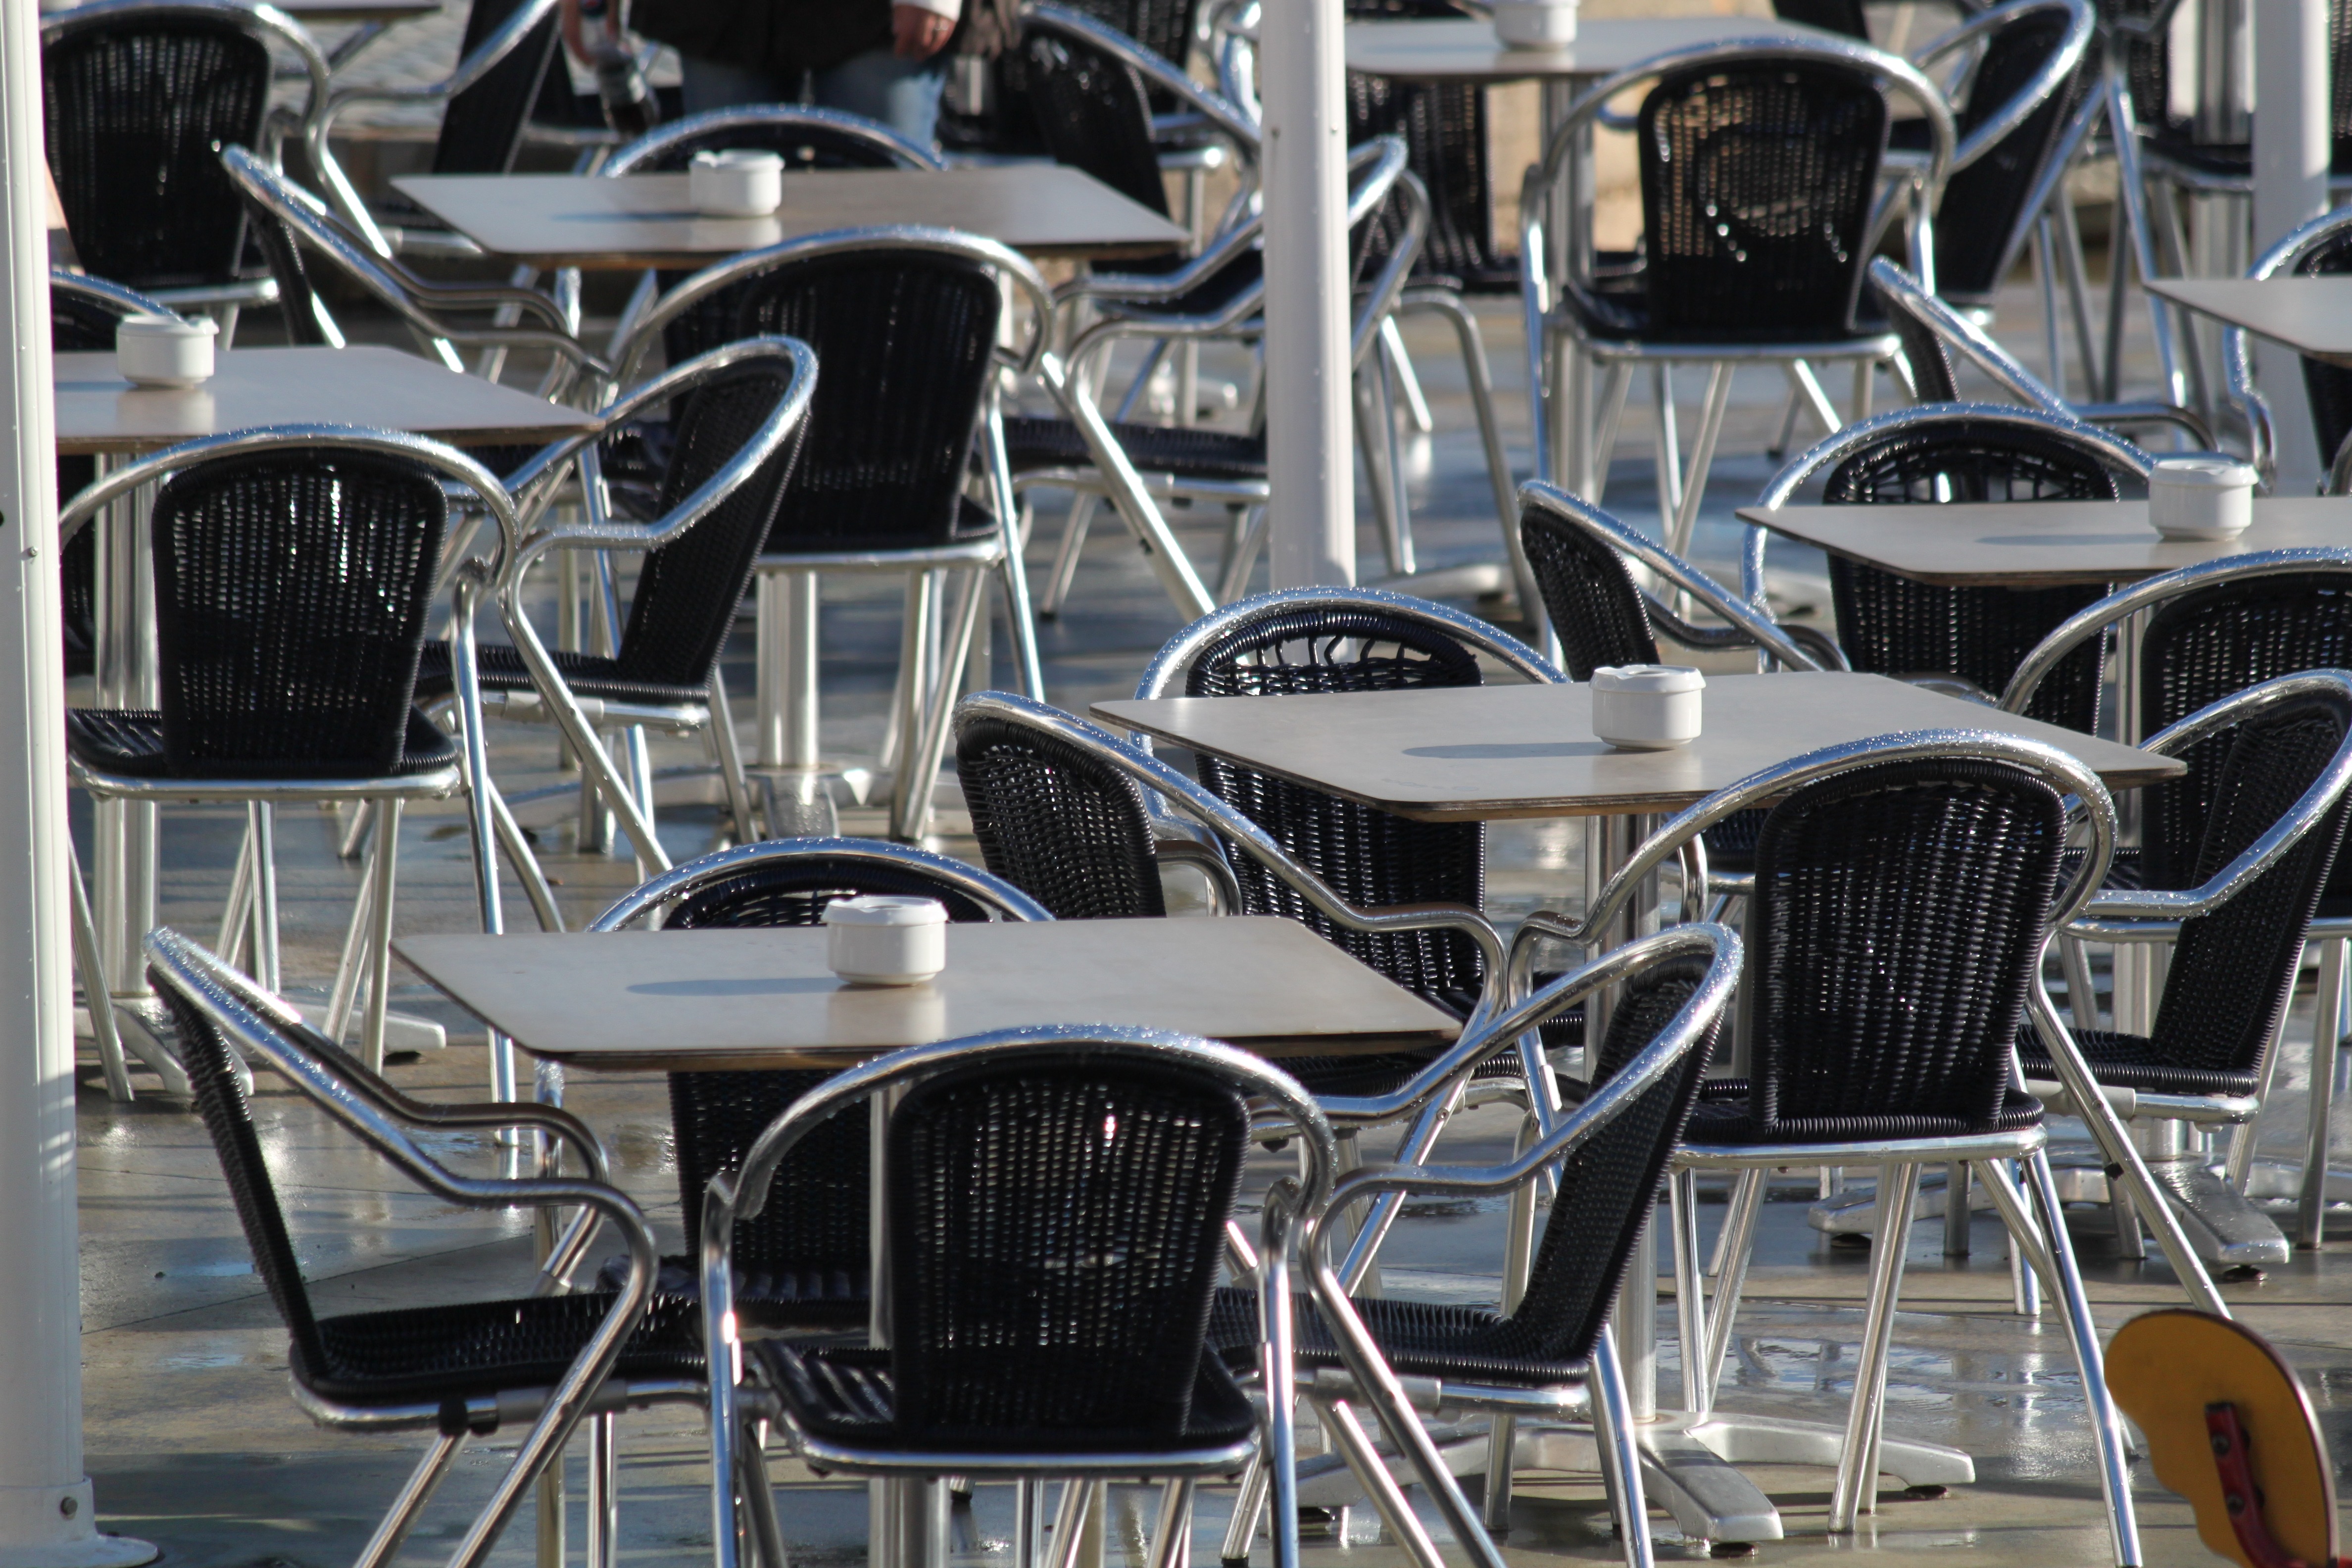
table, cafe, structure, chair, seating, seat, restaurant, meal, vehicle, furniture, room, interior design, chairs, design, bistro, seats, local, gastronomy, inn, outside catering, street cafe, dining tables, ashtray, sport venue, wicker chairs, metal chairs